Nude beach

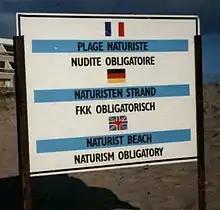
Sign on the beach at Cap d'Agde, France, informing that naturism is obligatory at this beach

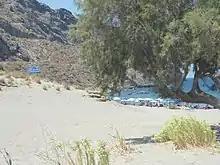
The last part of the eastern part of the beach of Plakias in the south of the Prefecture of Rethymno in Crete (Greece) that is used mainly by tourists for nudism

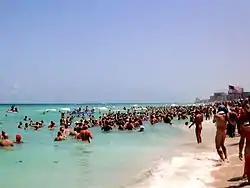
Haulover Park, Florida, United States

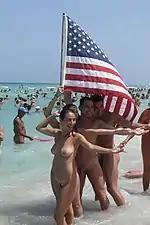
A group of naturist friends at Haulover Park beach, US

Most beaches around the world, including nude beaches, are on public lands. That means that although private resorts and hotels that adjoin a beach may enclose their property behind fences with controlled access, most countries do not allow private ownership of the actual beach area. Thus, while a resort can control access and set clothing standards on its property, these standards would not necessarily apply to the beach itself, which remains subject to local laws or customs, and public access to the beach itself usually remains unrestricted. This applies, for example, to the islands in the Caribbean, Mexico, and Florida. On the Seven Mile Beach in Negril, Jamaica, for example, though the beach is lined with private resorts with fences down to the sand/waterline, the beach itself is open to the public. Though actual clothing standards vary from resort to resort, the beach area is officially designated as "topfree", and public access is unrestricted.